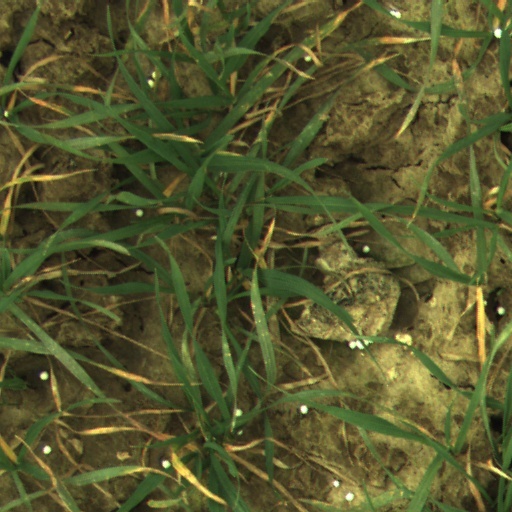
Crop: wheat